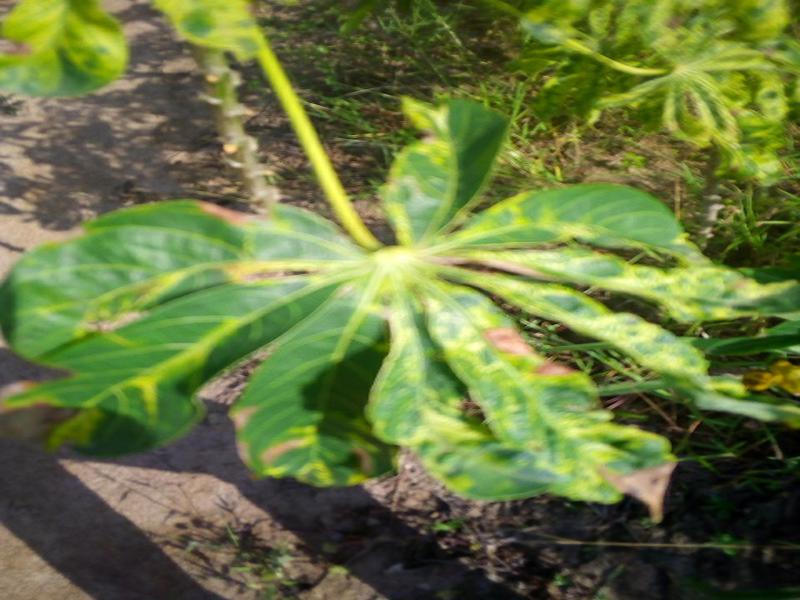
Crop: cassava
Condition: mosaic_disease